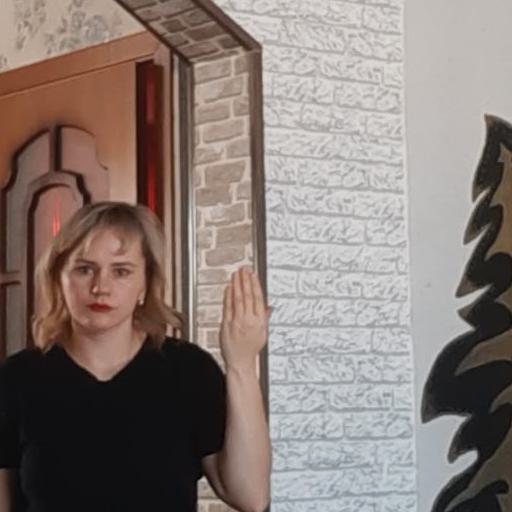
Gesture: stop_inverted